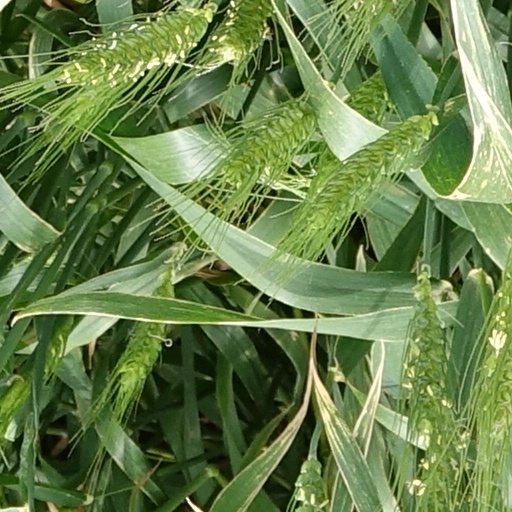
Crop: wheat